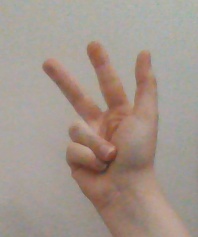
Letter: al